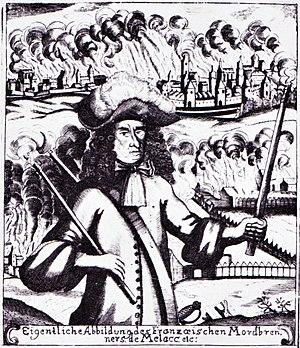
Ezéchiel du Mas, comte de Mélac était un général de Louis XIV et du marquis de Louvois, qui s'acquit une sinistre réputation au cours de la guerre de la Ligue d'Augsbourg.
13 janvier : Louvois transmet à Mélac l’ordre de détruire Heidelberg et Mannheim. Les armées françaises incendient le Palatinat pendant leur retraite : destruction de Pforzheim, du château et de la ville d’Heidelberg, de Mannheim, de Frankenthal, Worms et Spire, d’Oppenheim et Worms, Spire Bingen.